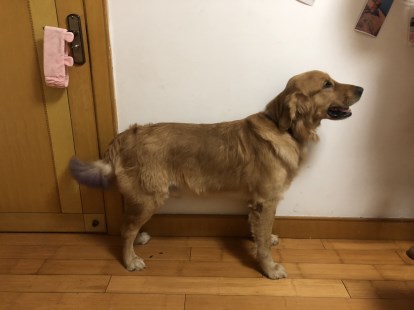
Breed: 5355-n000126-golden_retriever